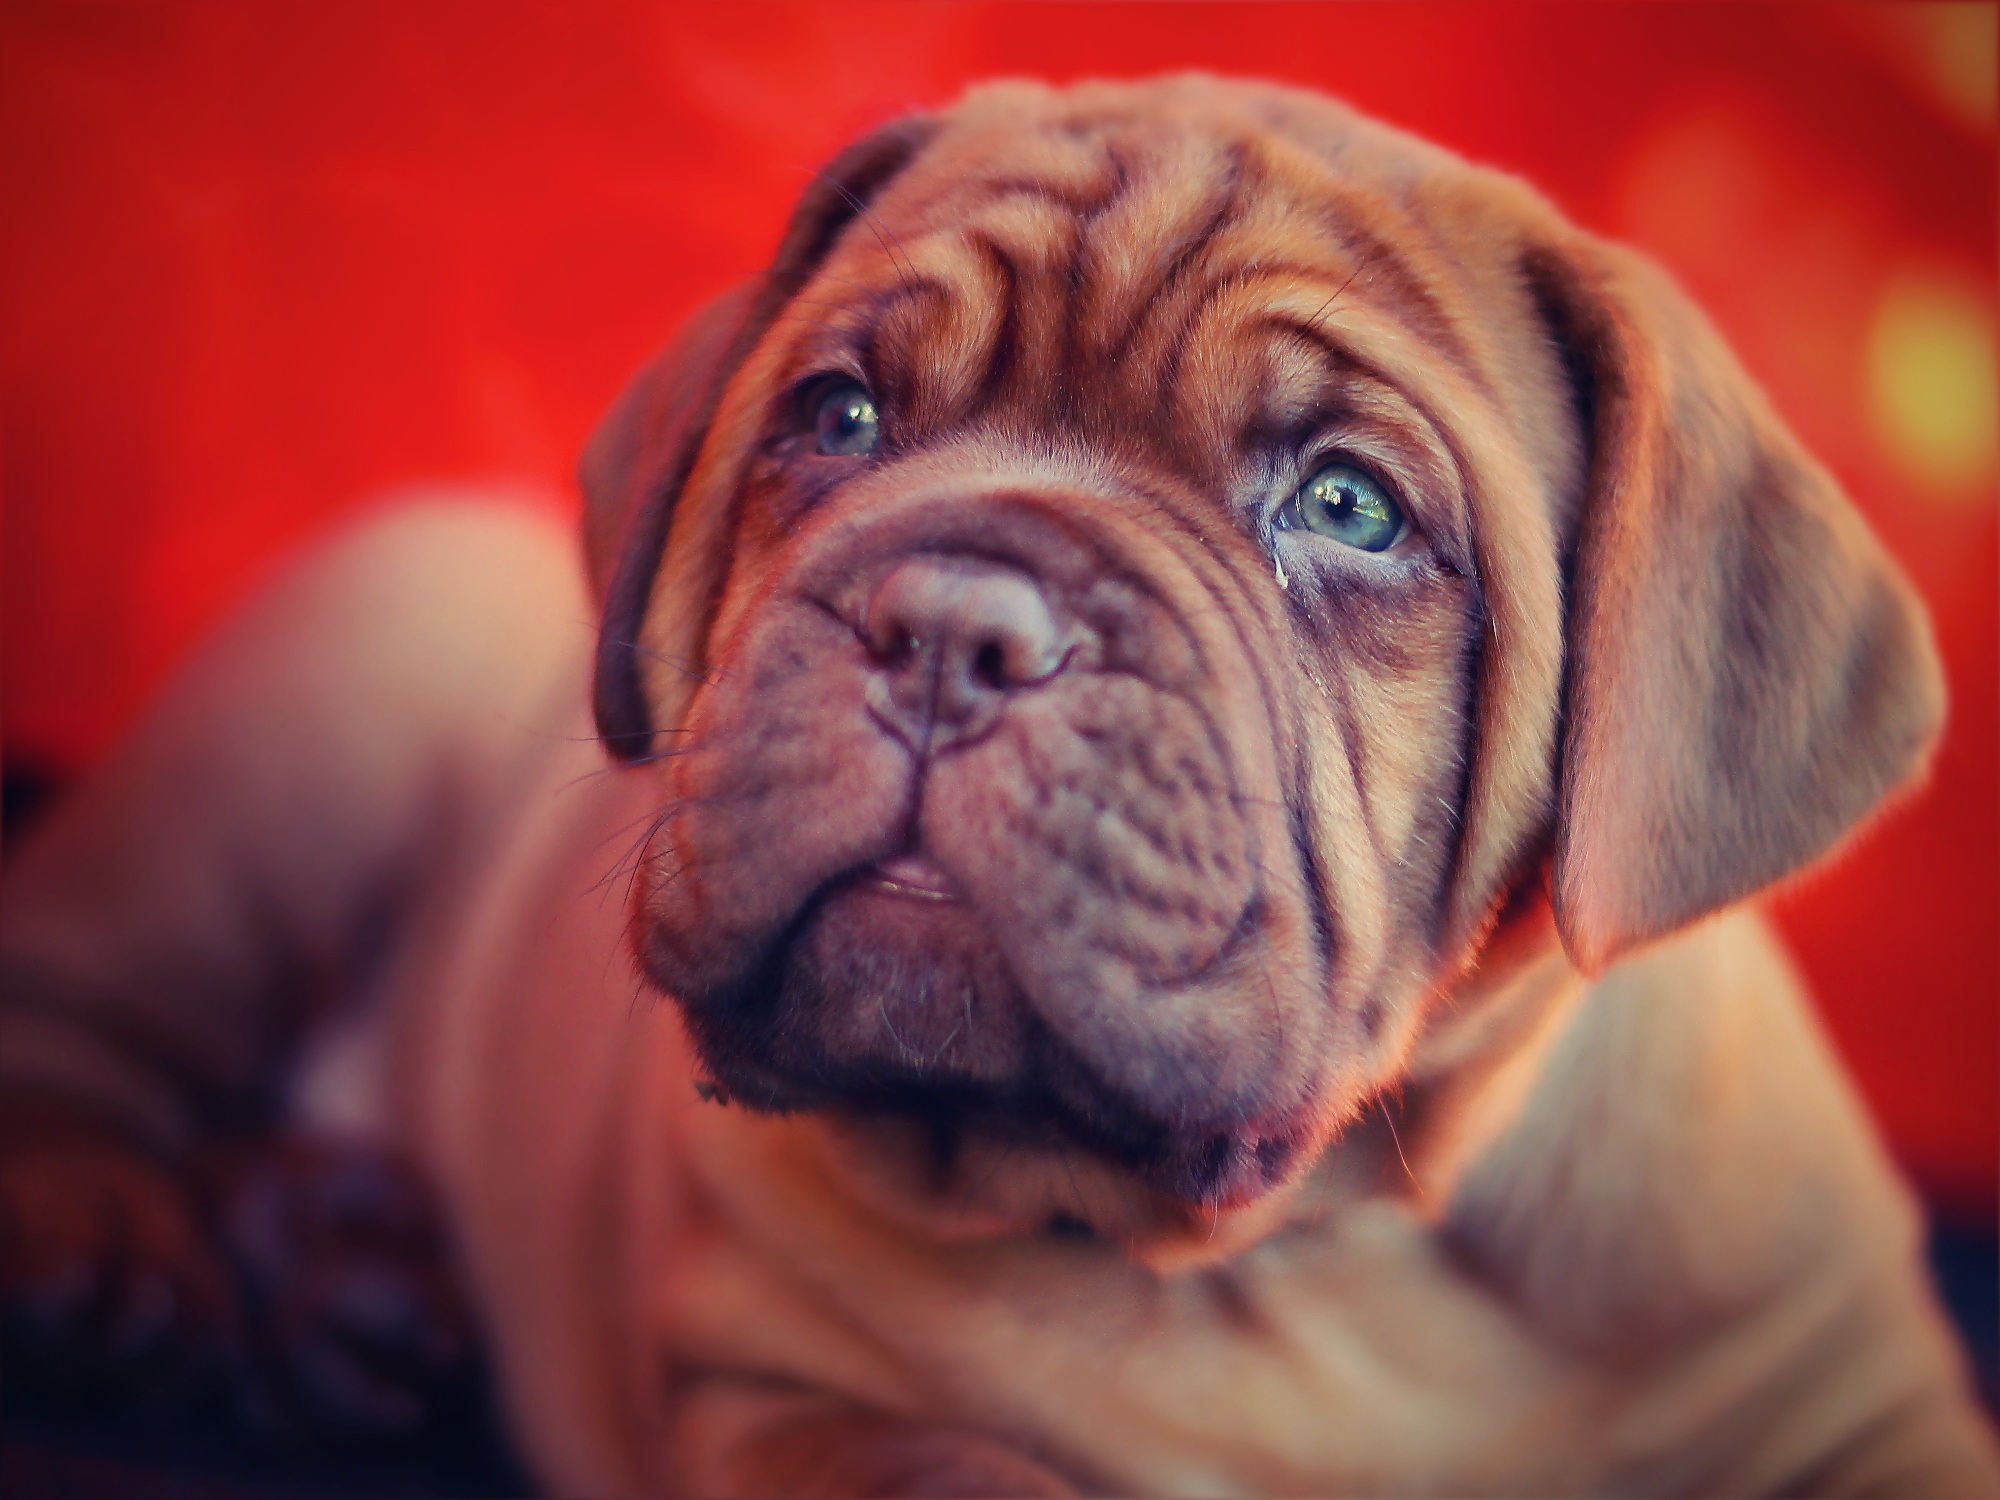
puppy, dog, cute, mammal, head, vertebrate, bordeaux, puppies, burgundy, guard dog, big dog, mastiff, bullmastiff, dogue de bordeaux, french mastiff, dog like mammal